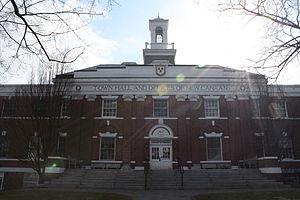
New Canaan est une ville située dans le comté de Fairfield, dans l'État du Connecticut aux États-Unis. Lors du recensement de 2010, New Canaan avait une population totale de 19 738 habitants. La ville possède deux stations du Metro-North Railroad, l'une baptisée New Canaan et l'autre Talmadge Hill. La durée du voyage jusqu'à Grand Central Station à Manhattan est d'environ une heure.